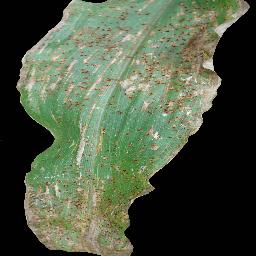
Label: Corn___Common_rust